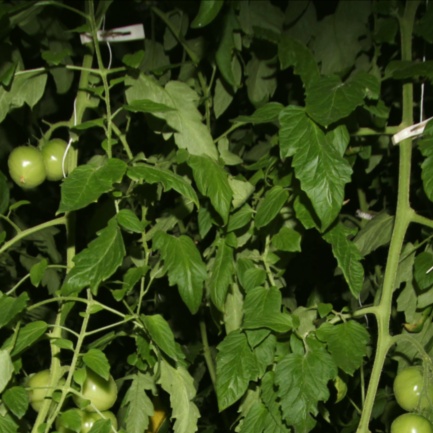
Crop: tomato